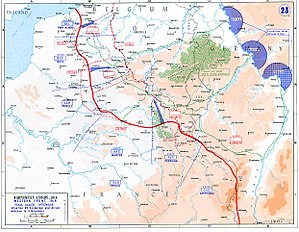
Vestfronten i 1. verdenskrig / 1918—Afsluttende offensiver / Afsluttende allierede offensiver
Kort over de afsluttende allierede offensiver.
Vestfronten i 1. verdenskrig åbnedes ved krigsudbruddet i 1914, da den tyske hær invaderede Luxembourg og Belgien og fik kontrol over vigtige industriområder i Frankrig. Fremstødet blev på dramatisk vis stoppet i det første slag ved Marne. Begge parter begyndte nu at grave sig ned langs en bugtet linje af befæstede skyttegrave, som strakte sig fra Nordsøen til den schweiziske grænse. Denne frontlinje forblev stort set uforandret under det meste af krigen.